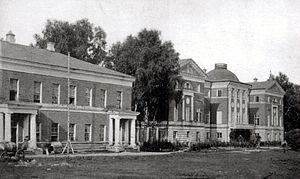
Nadejdino est un ancien domaine nobiliaire en Russie avec les ruines d'un château construit pour le prince Alexandre Kourakine, favori de Paul Iᵉʳ et haut diplomate de l'époque napoléonienne. Il se trouve dans l'oblast de Penza, au bord de la rivière Serdoba et aux abords du village de Kourakino, dépendant du raïon de Serdobsk. Le château, avant qu'il ne soit aujourd'hui complètement tombé en ruines, était en son temps un exemple du style palladien de Russie.
La famille Kourakine est une famille princière de la noblesse russe.